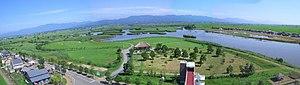
Kita est l'un des 8 arrondissements de la ville de Niigata au Japon. Il est situé au nord-est de la ville, au bord de la mer du Japon.